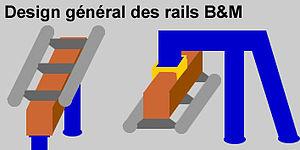
Schéma du desgn des rails B&amp
On entend par rails tubulaires, deux rails parallèles et de forme cylindrique permettant aux wagons des montagnes russes de réaliser des manœuvres beaucoup plus audacieuses et de traverser des éléments plus tortueux que ce que permet le rail traditionnel plat.
Intamin AG, usuellement abrégée Intamin, est une société de conception et de construction de montagnes russes, tours de chute et autres attractions à sensations fortes. Elle est aussi connue, dans une moindre mesure, dans le transport public comme constructeur de monorails. Son siège social se trouve à Wollerau, en Suisse.
Bolliger & Mabillard ou B&M est une société de conception et de construction de montagnes russes basée en Suisse, dans la ville de Monthey. Cette société est entrée sur le marché dans les années 1980.